Rutenfest Ravensburg

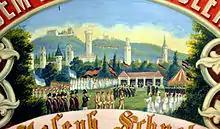
Rutenfest on an 1873 painting

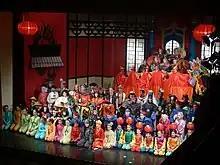
"Rutentheater" in 2006

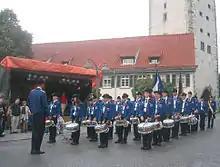
The "Rutentrommler" drumming group

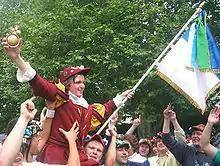
Champion marksman at the "Adlerschiessen" in 2004

There are several folk festivals in South Germany that bear the name "Rutenfest", notably those in Ravensburg and Landsberg am Lech (the latter spelled "Ruethenfest"), and a smaller festival in Bopfingen. Several explanations of the name have been brought forward over the years. Most likely, birch whips used for beating the pupils were a symbol of mastering Latin grammar, and pupils were solemnly awarded with such a birch at the end of each school term. Those birches were cut in the woods around town in some sort of school outing before the festival.